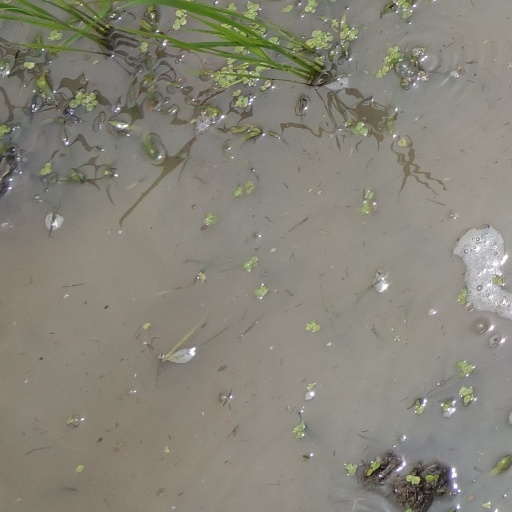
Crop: rice